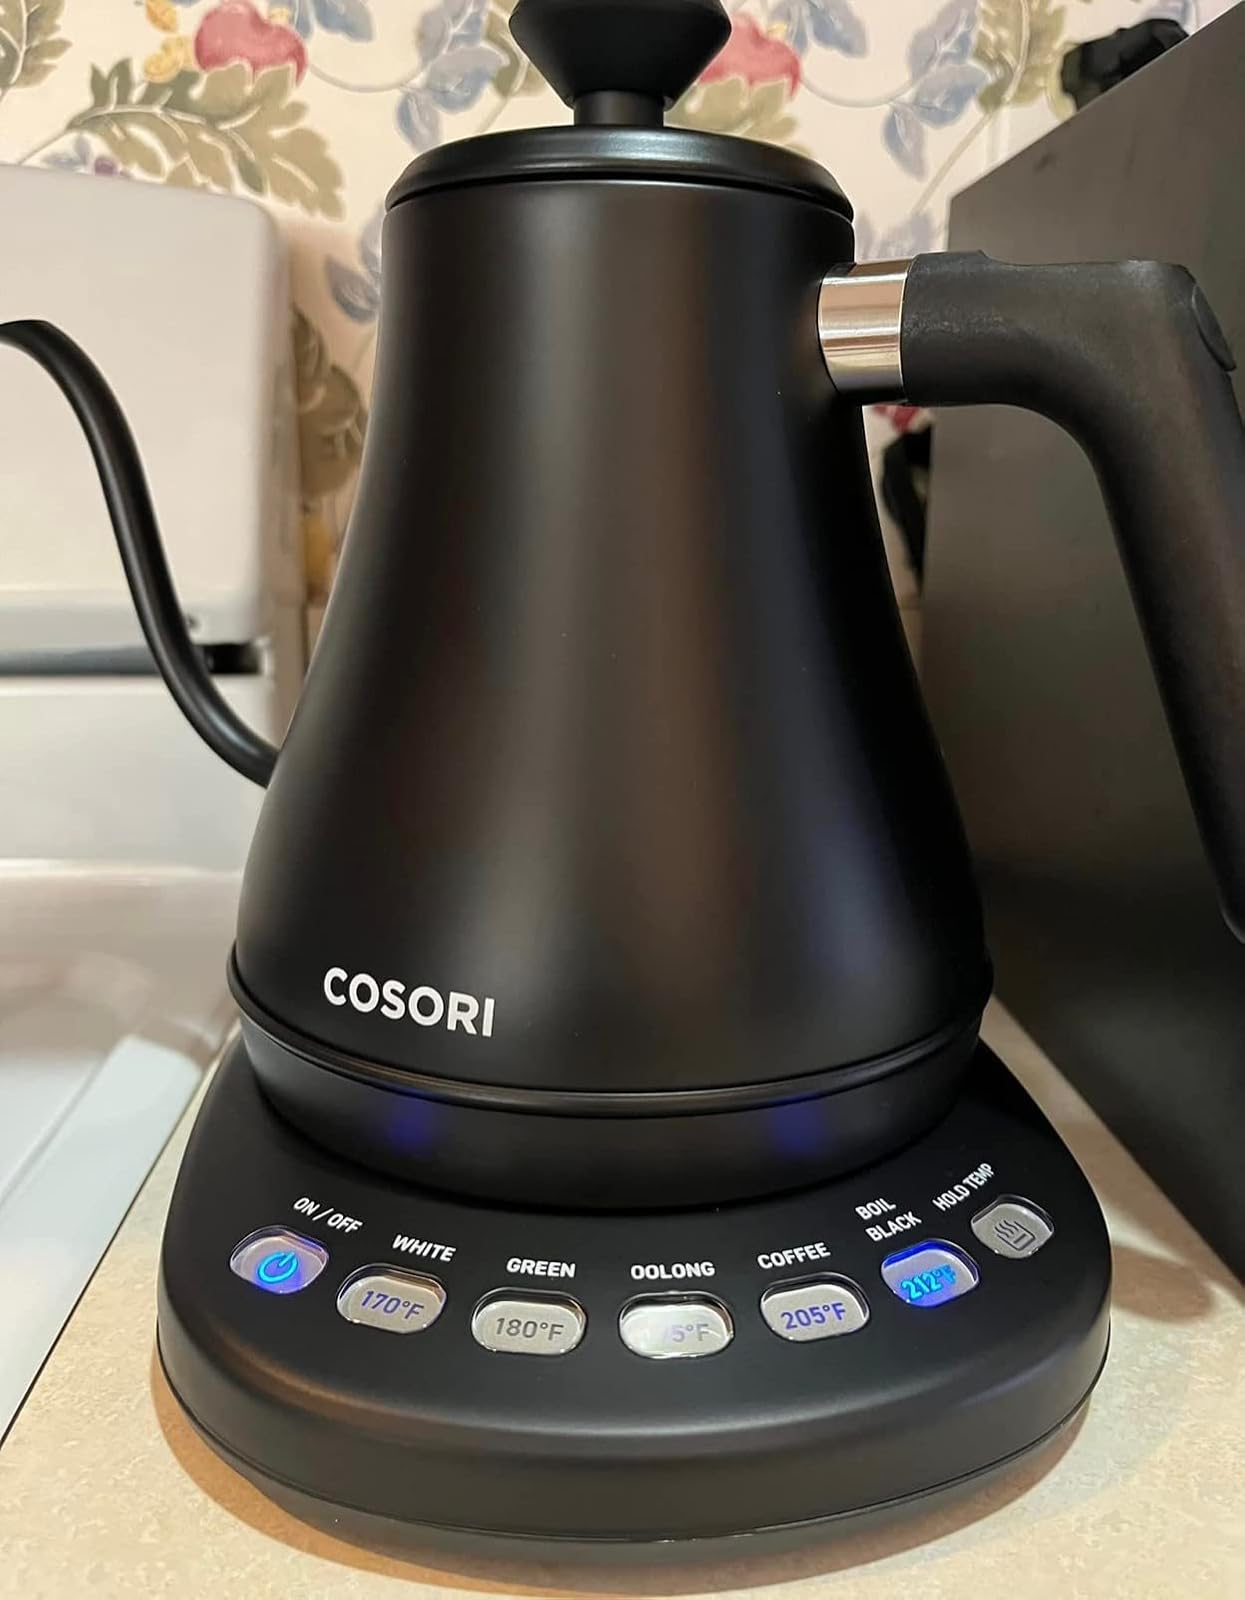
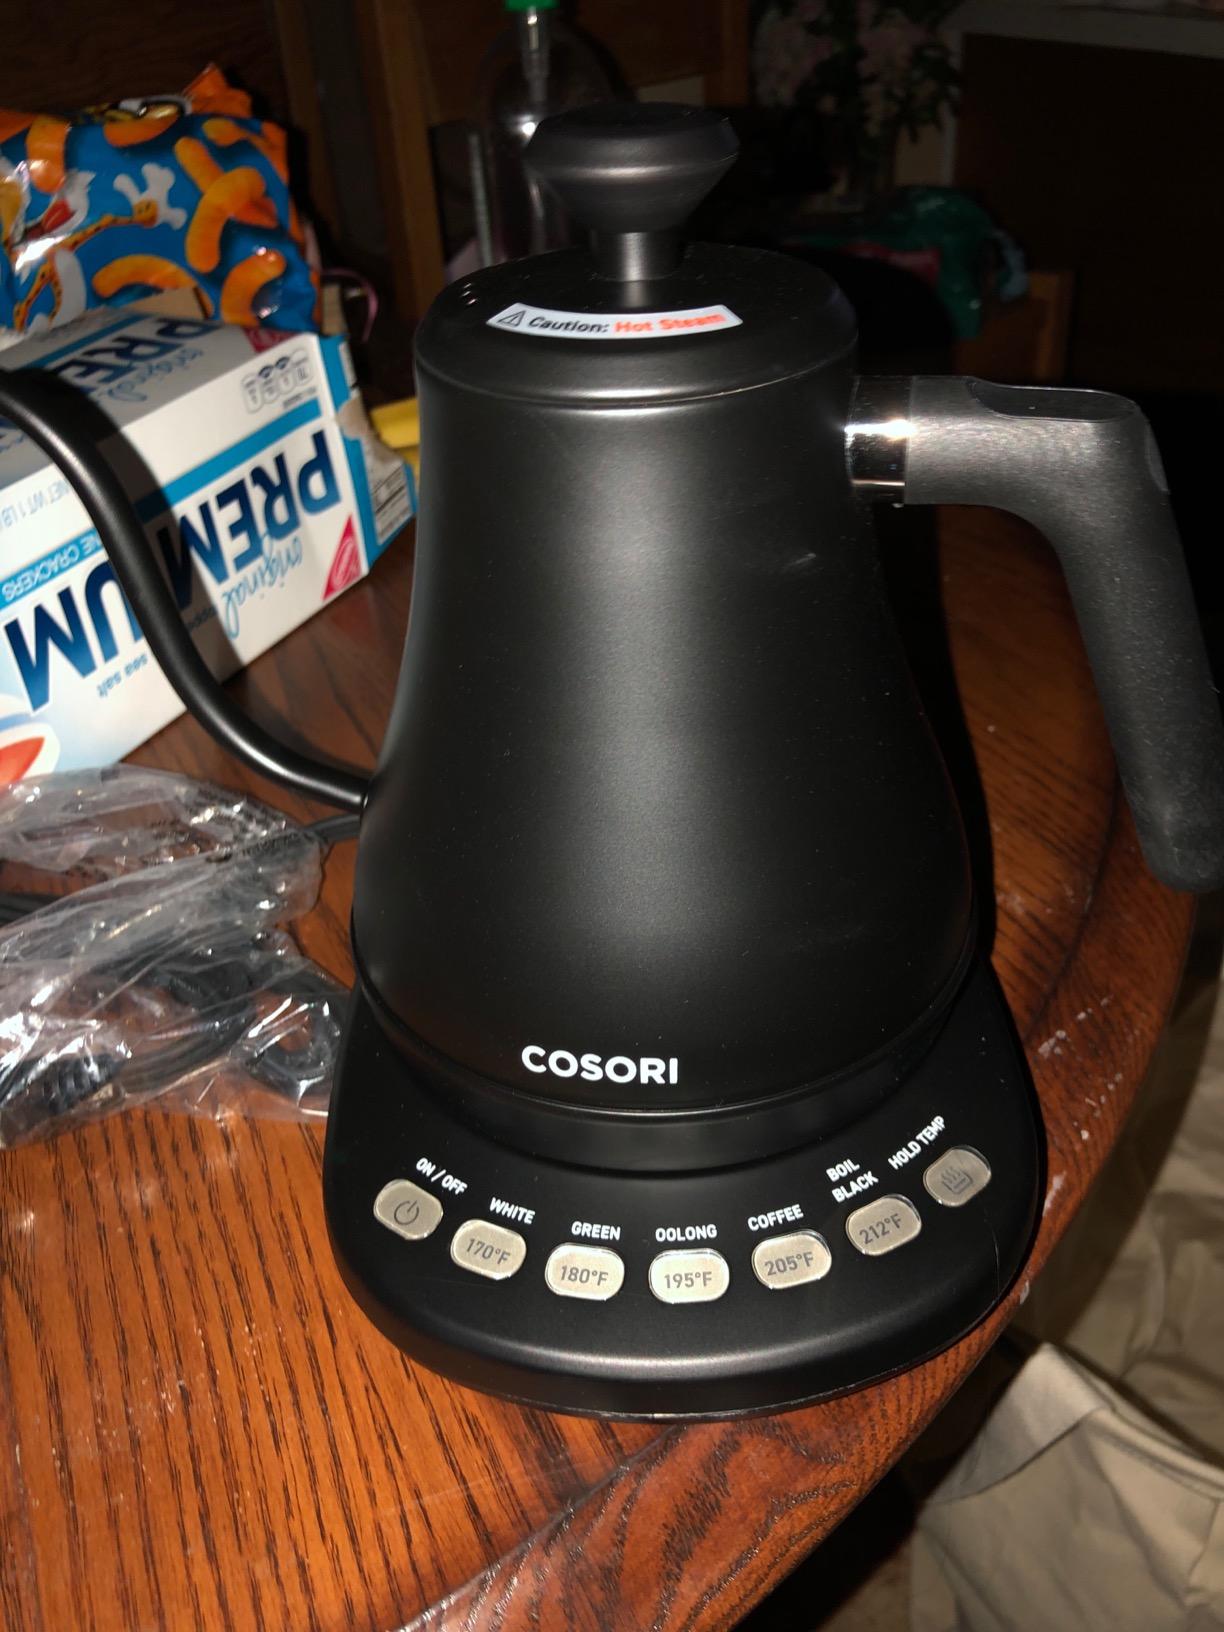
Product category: items_kettle
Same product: yes